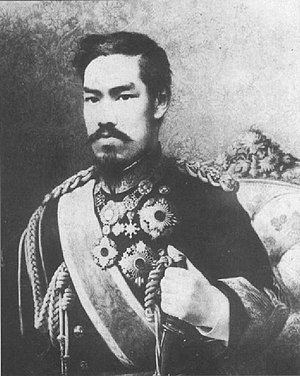
Meiji-kejseren
Meiji-kejseren. Snit 1909.
Meiji-kejseren, hvis personlige navn var Mutsuhito, var den 122. kejser af Japan. Som kejser blev han – i hvert fald symbolsk – leder af den japanske industrialisering og udtrædelse af feudal-tiden, efter revolutionen kendt som Meiji-restaurationen. Tokugawa-shogunatets magt blev knust og erstattet med oligarki. Hverken kejseren eller parlamentet sad på den største magt. Det gjorde i stedet den gruppe af mænd, der kaldtes Genro – en gruppe af ældre, pensionerede embedsmænd, der var tilknyttet først Meiji- og siden Taishō-kejseren.